HTC Evo 4G LTE

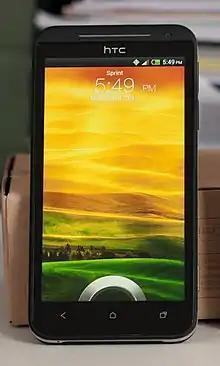

The HTC Evo 4G LTE is an Android smartphone developed by HTC Corporation to be released exclusively by Sprint. A successor to the previous HTC Evo 4G and 3D models, the Evo 4G LTE supports Sprint's LTE cellular network and its current-generation EV-DO network. The Evo 4G LTE shares features with its GSM counterpart, the HTC One Xsuch as the same dual-core 1.5 GHz processor used by the One X's LTE variant, a 4.7-inch screen, and Android 4.1 with HTC's Sense 4.0 interface. The Evo 4G LTE was also the first phone built with an all aluminum frame, leaving only a small plastic piece to allow the SIM and Micro SD cards to be installed.